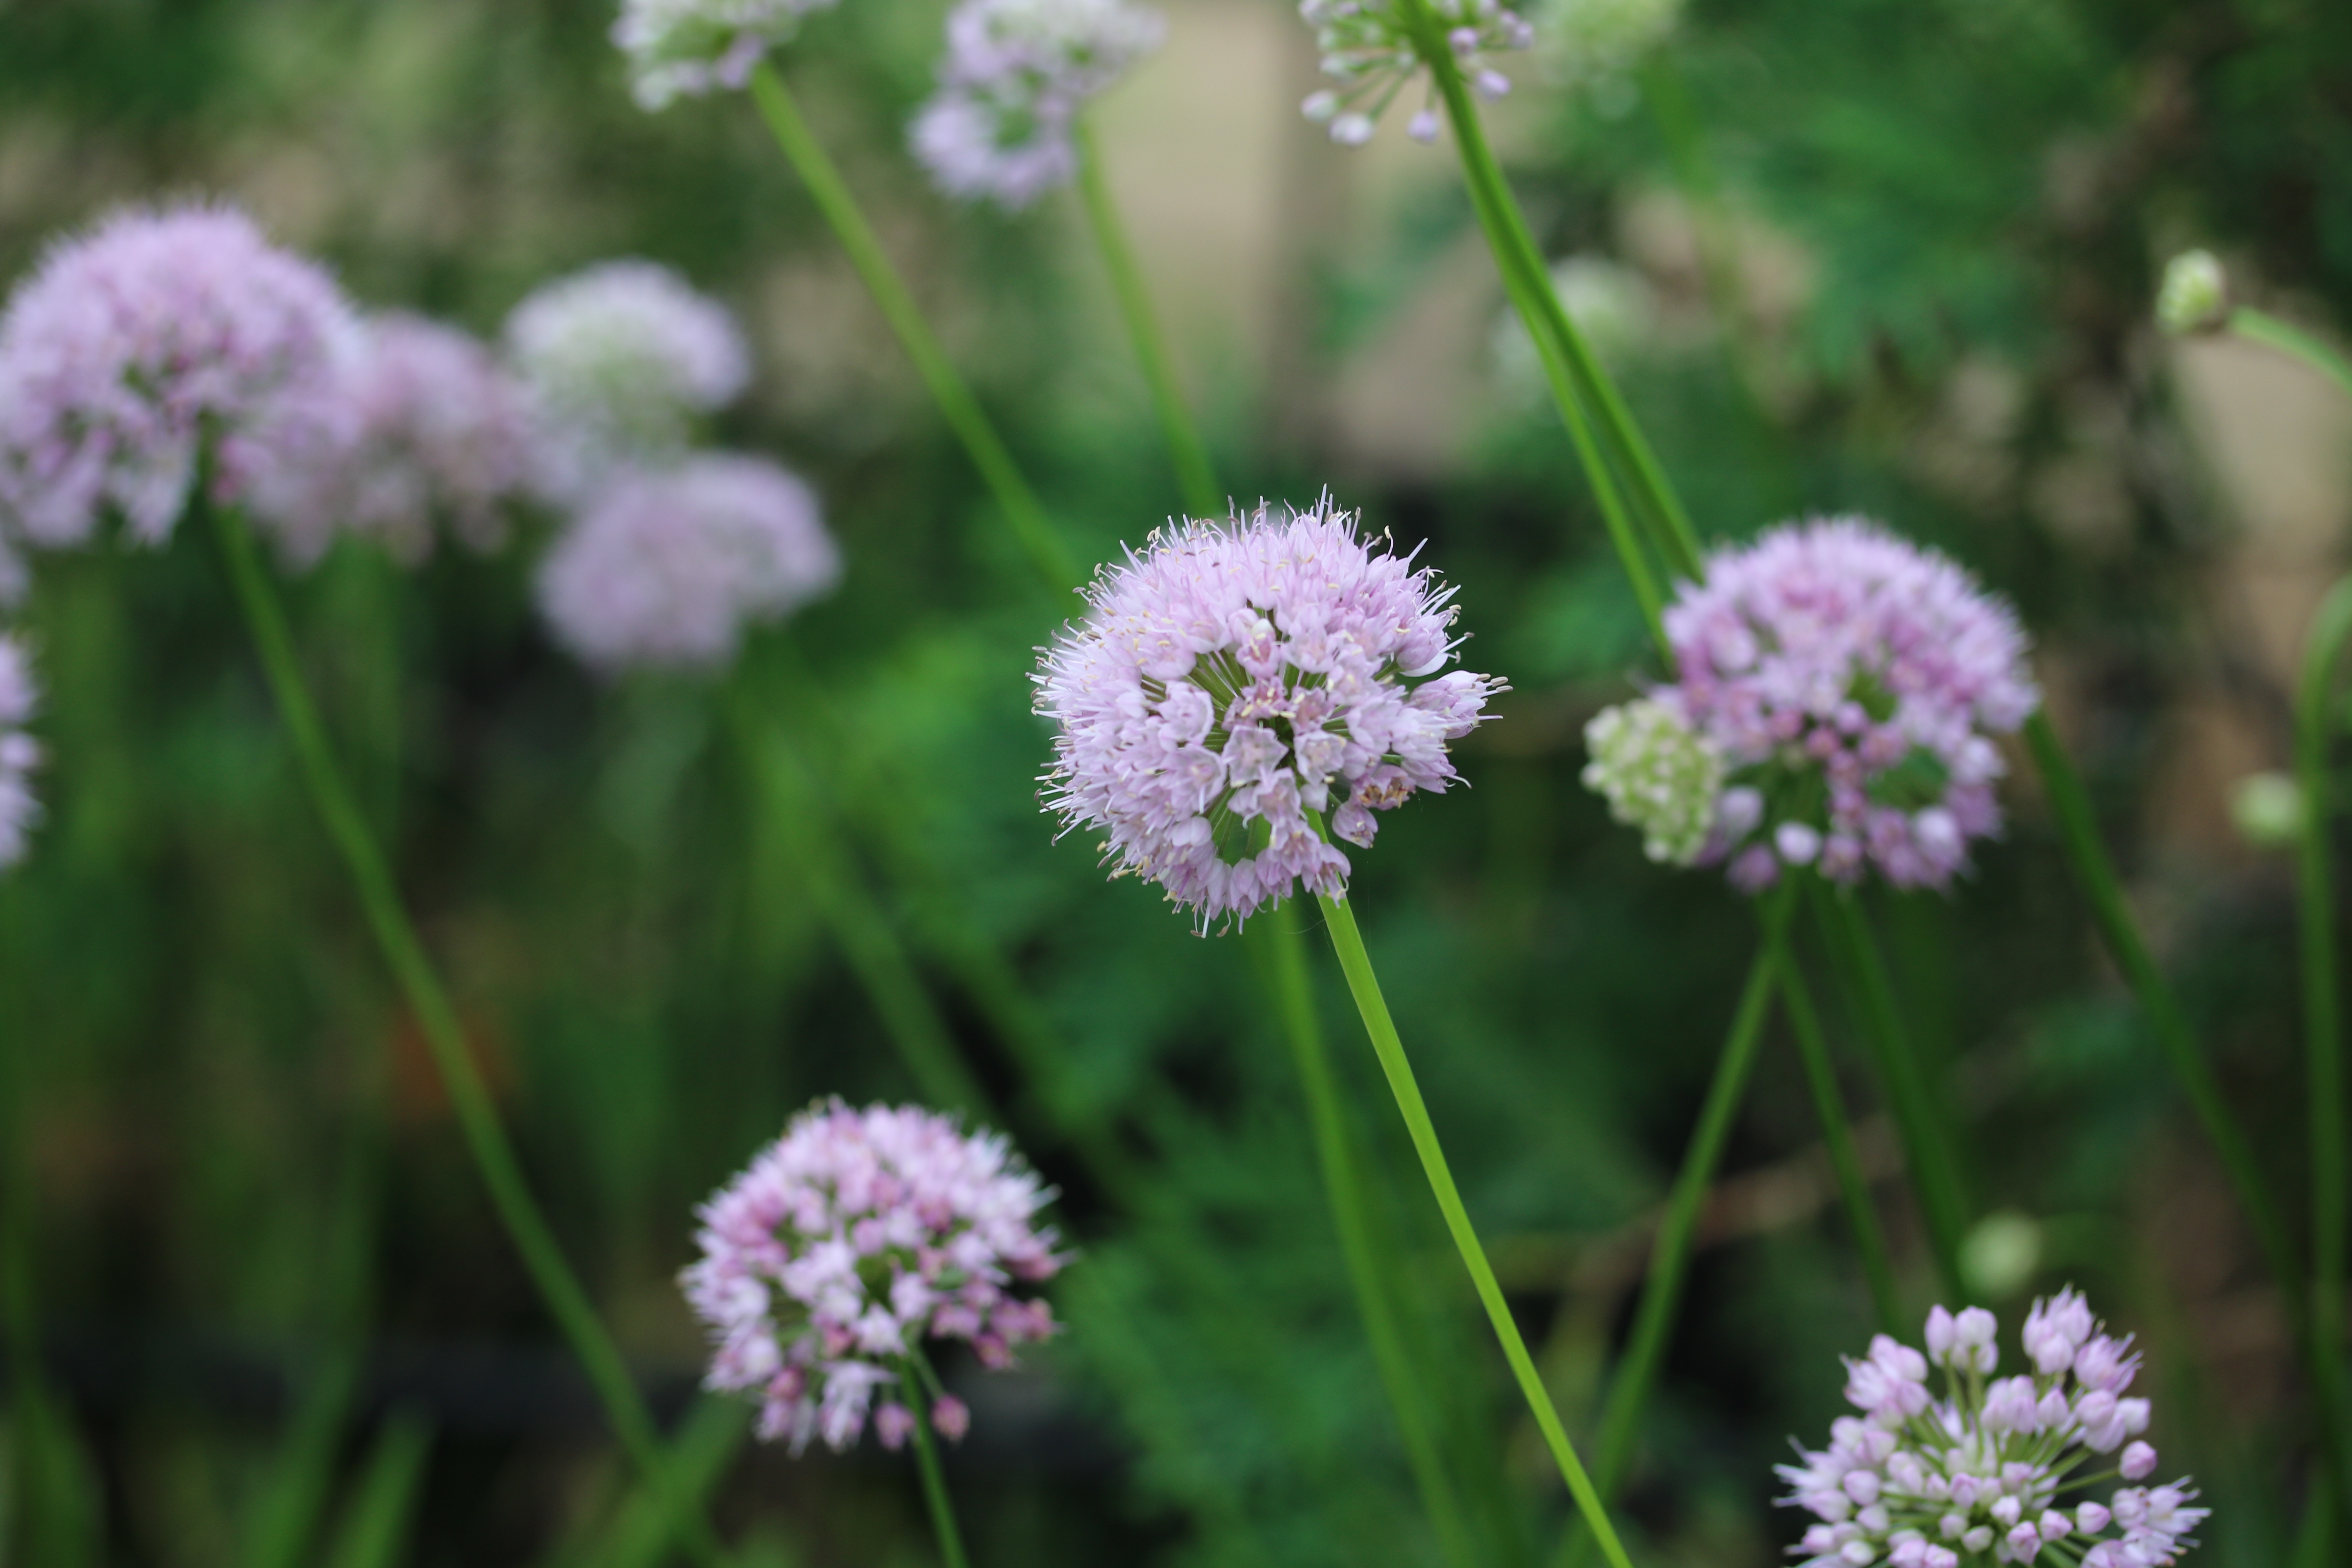
plant, meadow, flower, herb, produce, vegetable, botany, flora, wildflower, chives, flowering plant, land plant, onion genus